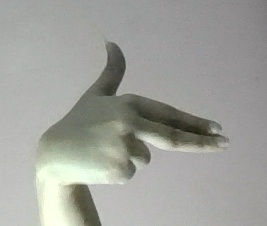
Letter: ghain